Andrea Meneghin

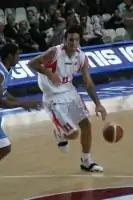
Meneghin, playing with Pallacanestro Varese.

Andrea Meneghin (born 20 February 1974) is an Italian retired professional basketball player and active coach. Standing at 2.00 m (6 ft. 6 in.), Meneghin was an offense oriented shooting guard-small forward.